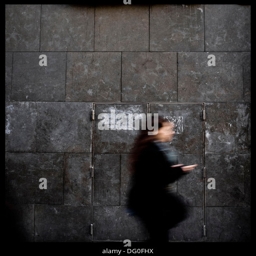
blurred silhouettes of people passing through a wall